Mnachem Risikoff

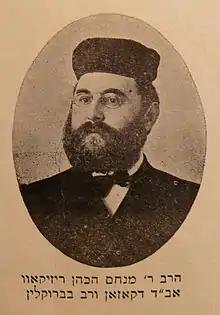
Risikoff as a young man

In 1895, after serving as a rabbi in a small town in Lithuania, he was appointed rabbi of Kazan. He emigrated to the United States in 1906, following anti-Jewish riots in that area, serving as rabbi in a number of synagogues in Brooklyn, including "Ohev Shalom", in Brownsville; "Keter Israel"; "Beth Ha-Knesseth Adath B'Nai Israel", also referred to as Williamsburg's "Moore Street Congregation"; and finally, "Dibre Mnachem", a congregation named after the first book Risikoff published after moving to the United States, located in the area now known as Bedford-Stuyvesant, on one floor of the building where he lived for many years, until his death in 1960.